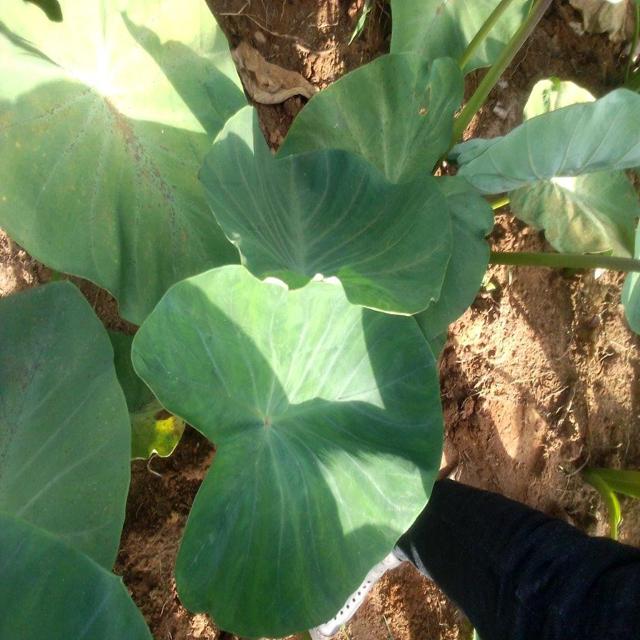
Label: Healthy